Bed of Roses (novel)

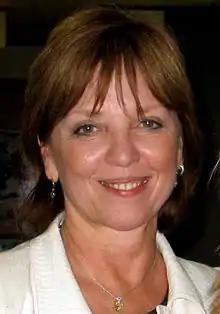
author Nora Roberts

The four novels of the Bride Quartet share a strong emphasis on sisterhood. The heroines of the books bonded as children and have become sisters by choice. Throughout the series, they provide mutual support and acceptance of each other's quirks. The emphasis on their careers and building their business means the heroines have little time for outside relationships, and they rely heavily on each other for comfort, help, and distractions. A similar theme is seen in several of Roberts' other works; her In Death series, written as J.D. Robb, has a heroine who has created a family from female friends and colleagues.